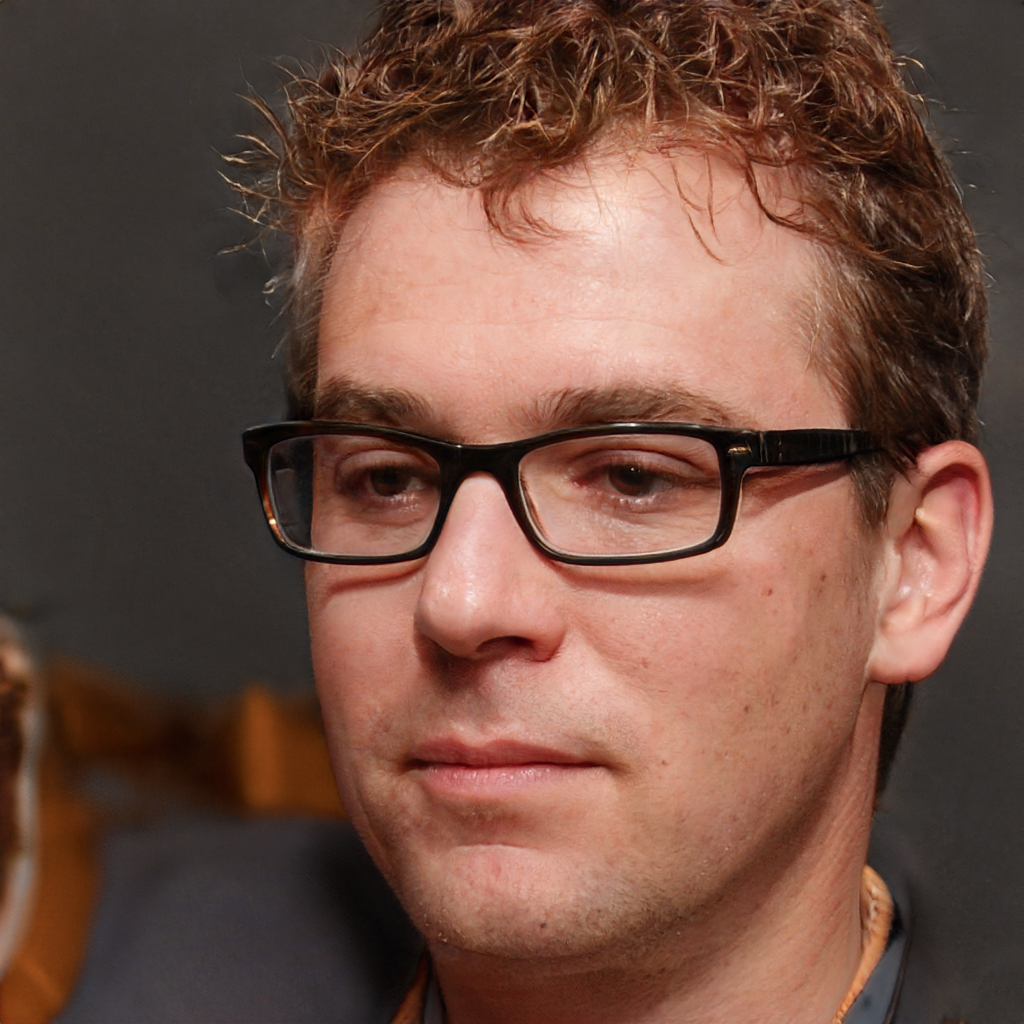
Gender: Male